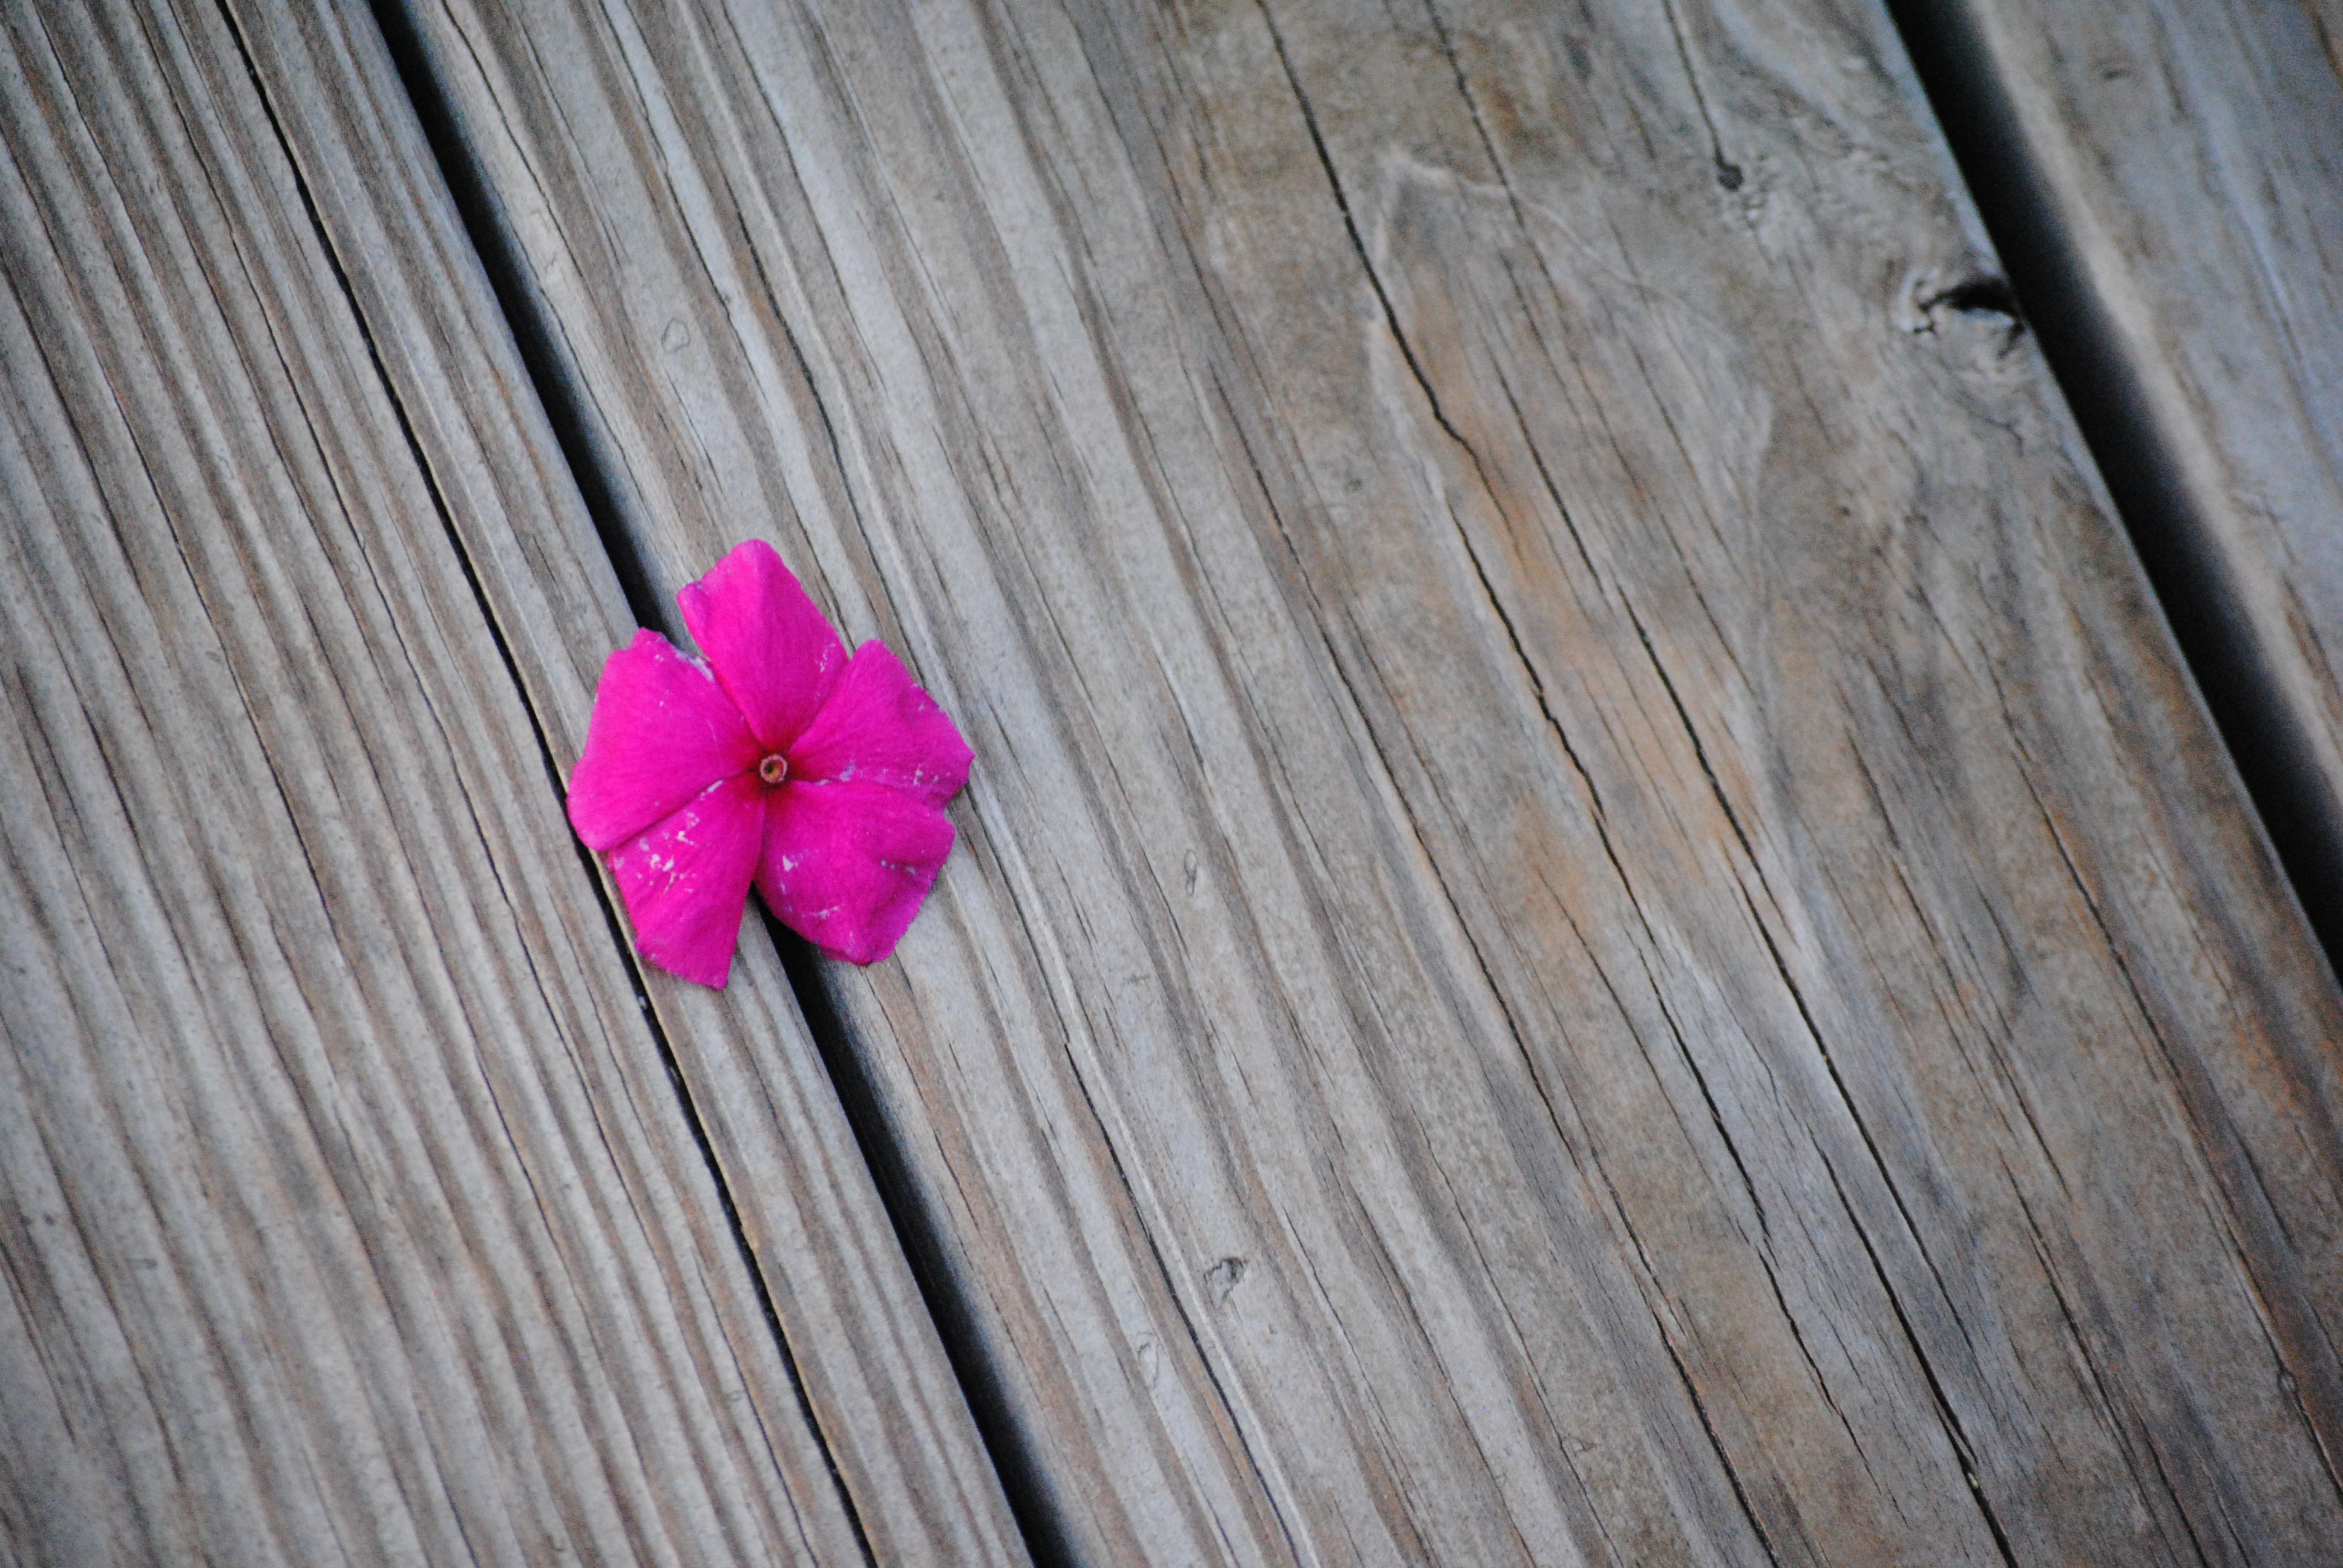
nature, blossom, plant, wood, white, leaf, flower, purple, petal, bloom, alone, summer, spring, red, blooming, pink, close up, bright, macro photography, impatiens